Algiers (1938 film)

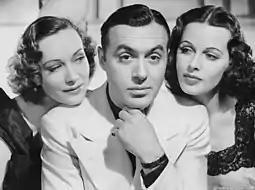
Sigrid Gurie, Charles Boyer, and Hedy Lamarr

Walter Wanger, the film's producer, purchased the rights to the French film "Pepe le Moko", starring Jean Gabin, in order to remake it, and bought all prints of the film to prevent it from competing with his film in the U.S. Wanger used most of the music from the French film in the remake as well as background sequences.